Eugène de Beauharnais

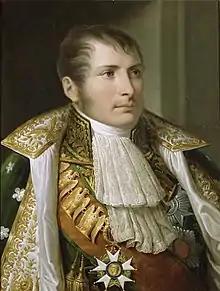
"Portrait of Prince Eugène de Beauharnais, Viceroy of Italy", by Andrea Appiani (1810)

Eugène Rose de Beauharnais (3 September 1781 – 21 February 1824) was a French statesman and military officer who served in the French Revolutionary and Napoleonic Wars. Through the second marriage of his mother, Joséphine de Beauharnais, he was the stepson of Napoleon Bonaparte. Under the French Empire he also became Napoleon's adopted son (but not the heir to the imperial throne). He was Viceroy of the Kingdom of Italy under his stepfather, from 1805 to 1814, and commanded the Army of Italy during the Napoleonic Wars. Historians consider him one of Napoleon's most able relatives.